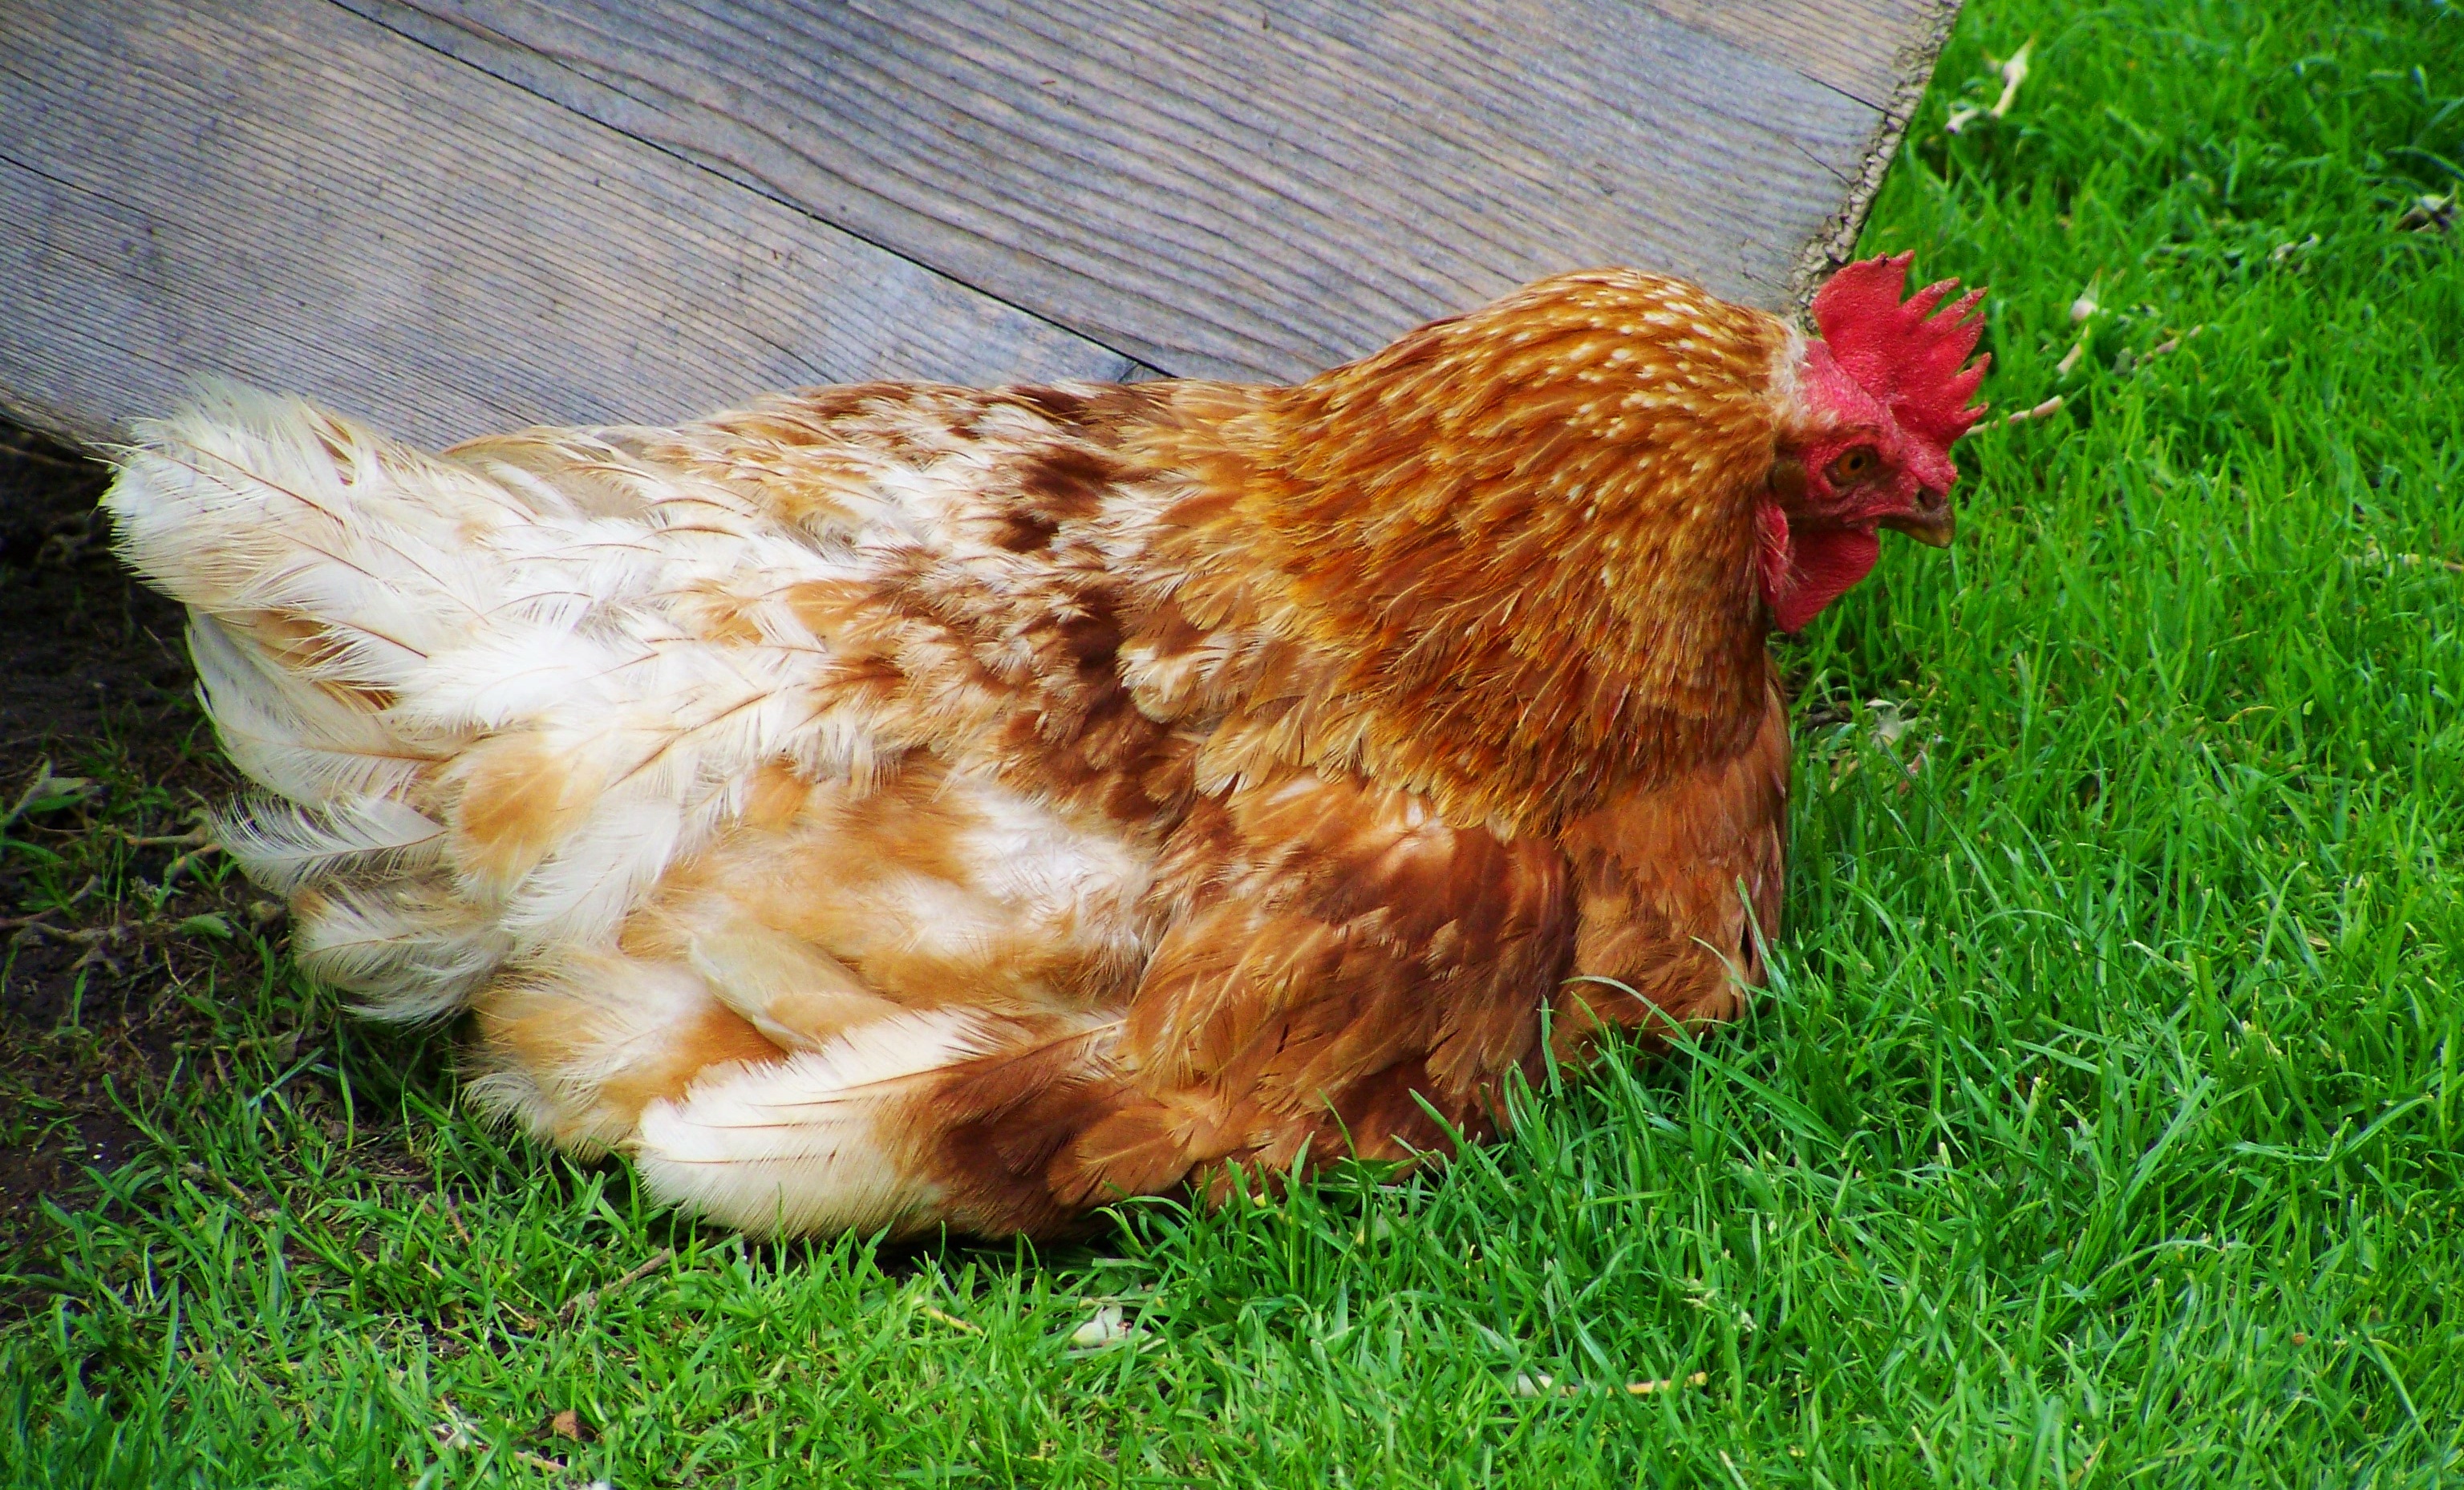
bird, relax, beak, chicken, fauna, rooster, poultry, galliformes, vertebrate, phasianidae, brown and white hen, winged animals